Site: brandenburg
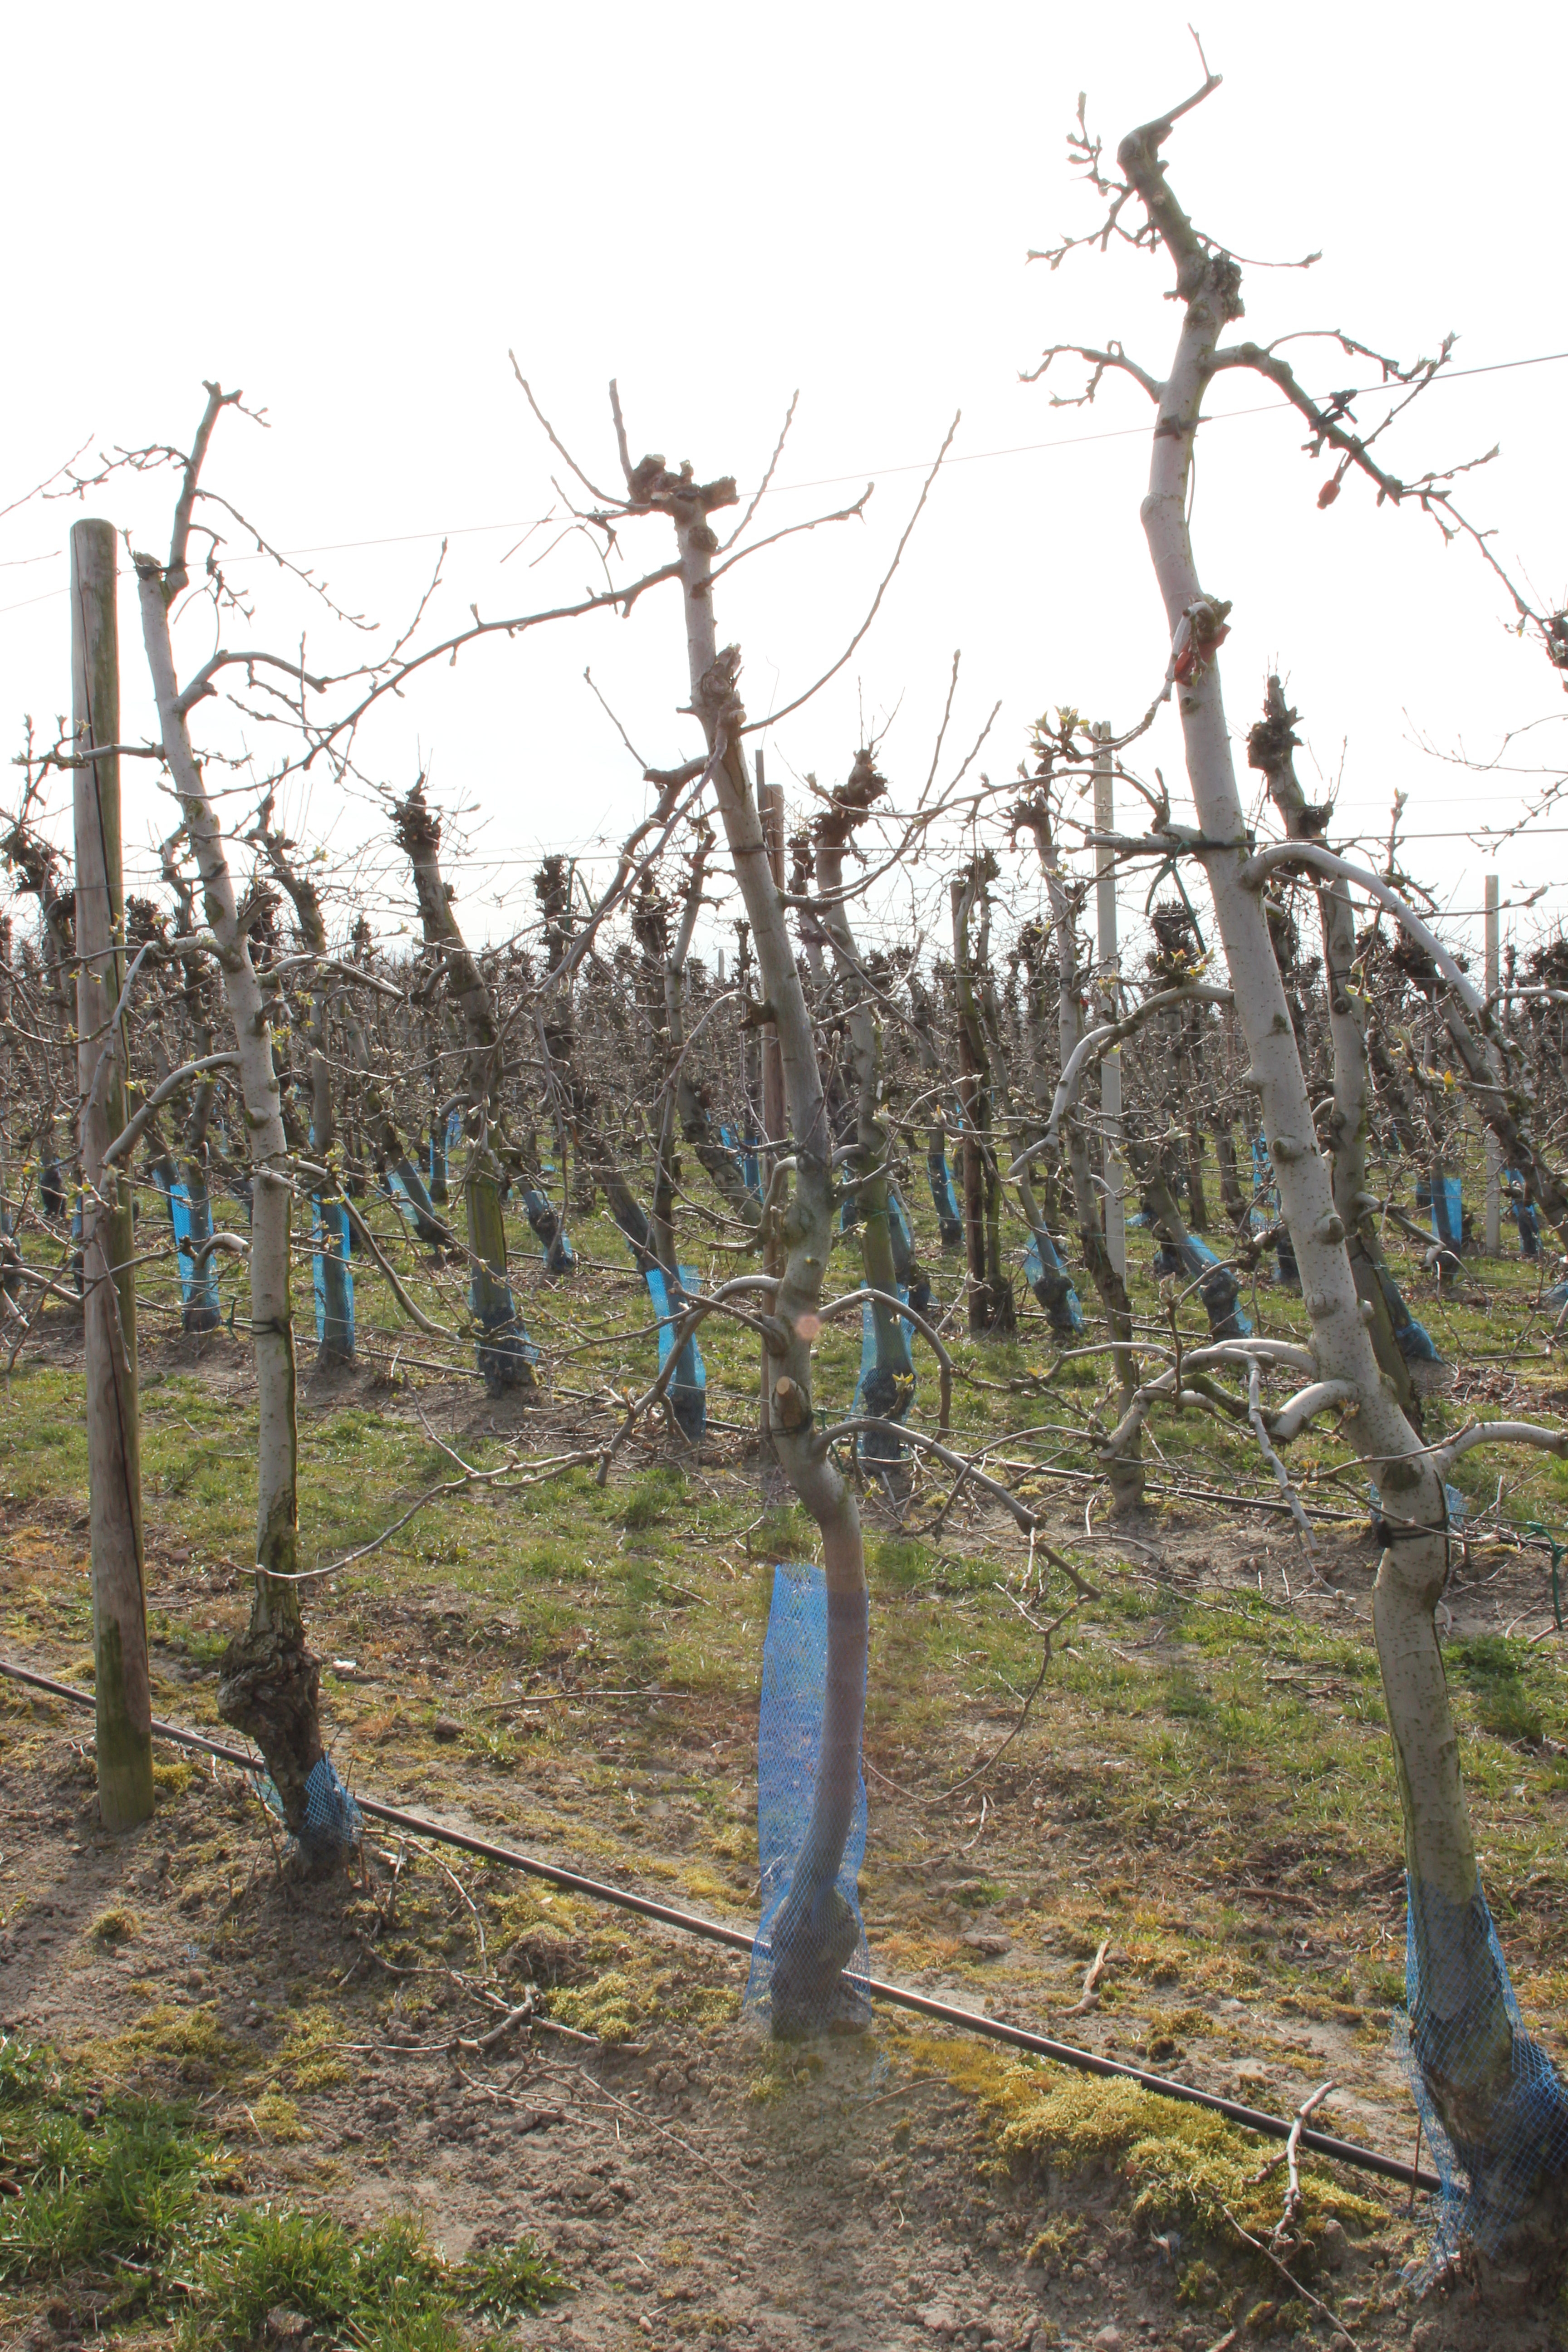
Growth stage (BBCH 54): Inflorescence emergence